Hitotsubashi, Chiyoda

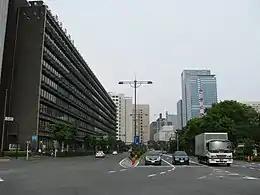
A street in Hitotsubashi.

Many establishments are located in Hitotsubashi. In Hitotsubashi 1-chōme are the headquarters of the "Mainichi Shimbun". In 2-chōme are Hitotsubashi University Chiyoda Campus, Josuikaikan Hall, alumni hall of Hitotsubashi University, Kyoritsu Women's University, Iwanami Shoten, Shogakukan, and Shueisha, as well as Hitotsubashi Group.